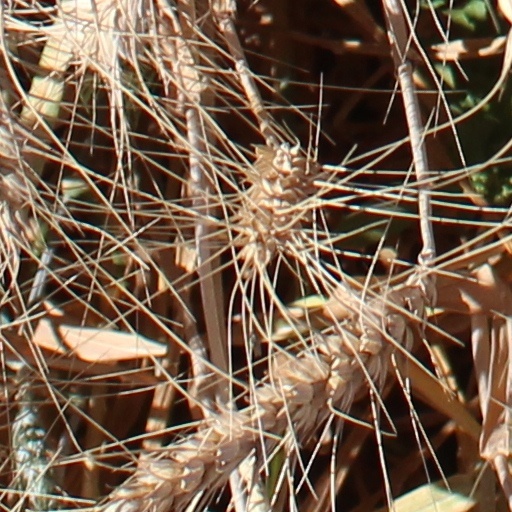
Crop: wheat